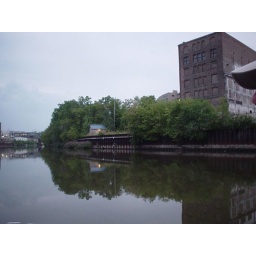
MKE by boat - on the river